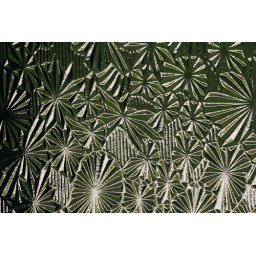
Looking out through a textured window at my sister's old house in Westchester